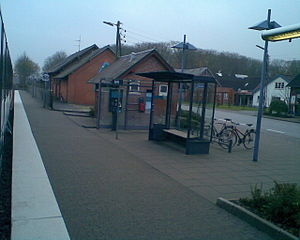
Sjørring Station
Sjørring Station
Sjørring Station, Thy, Danmark
Sjørring Station er en jernbanestation i Sjørring.